Chileans

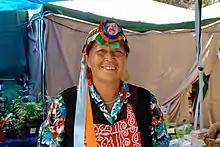
Mapuche woman in traditional dress.

For at least 12,000 years, numerous indigenous peoples settled in central and southern Chile. The predominant Mapuche made up the overwhelming majority the population up until the Spanish conquest. During the colonial period, troops were sent out to the Americas by the Spanish Crown in order to protect distant colonies. Spanish folk immigrated from all regions of Spain, particularly Andalusia, Extremadura, Basque Country, Asturias, Navarra and Castile. Of the Spanish, many immigrants ultimately settled in Chile after the Mapuche resistance to the conquest.